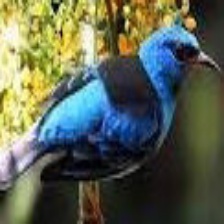
Species: BLUE DACNIS
Scientific name: DACNIS CAYANA